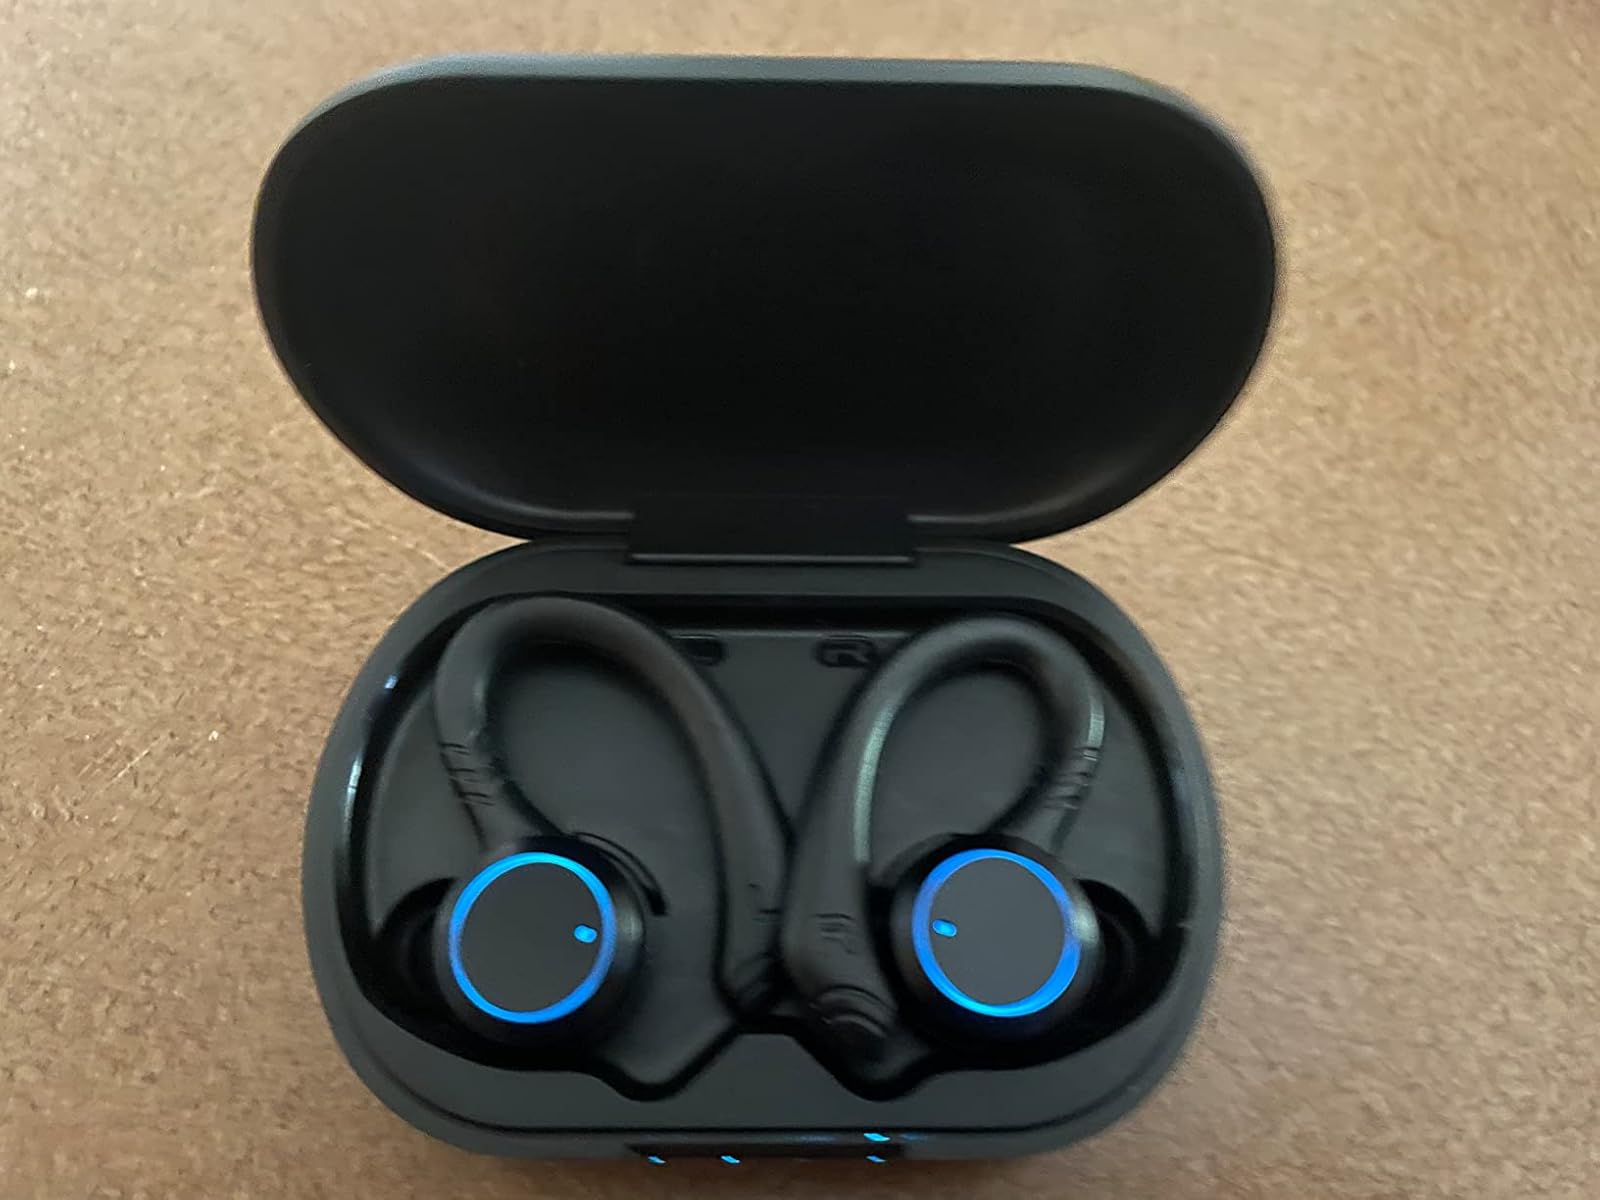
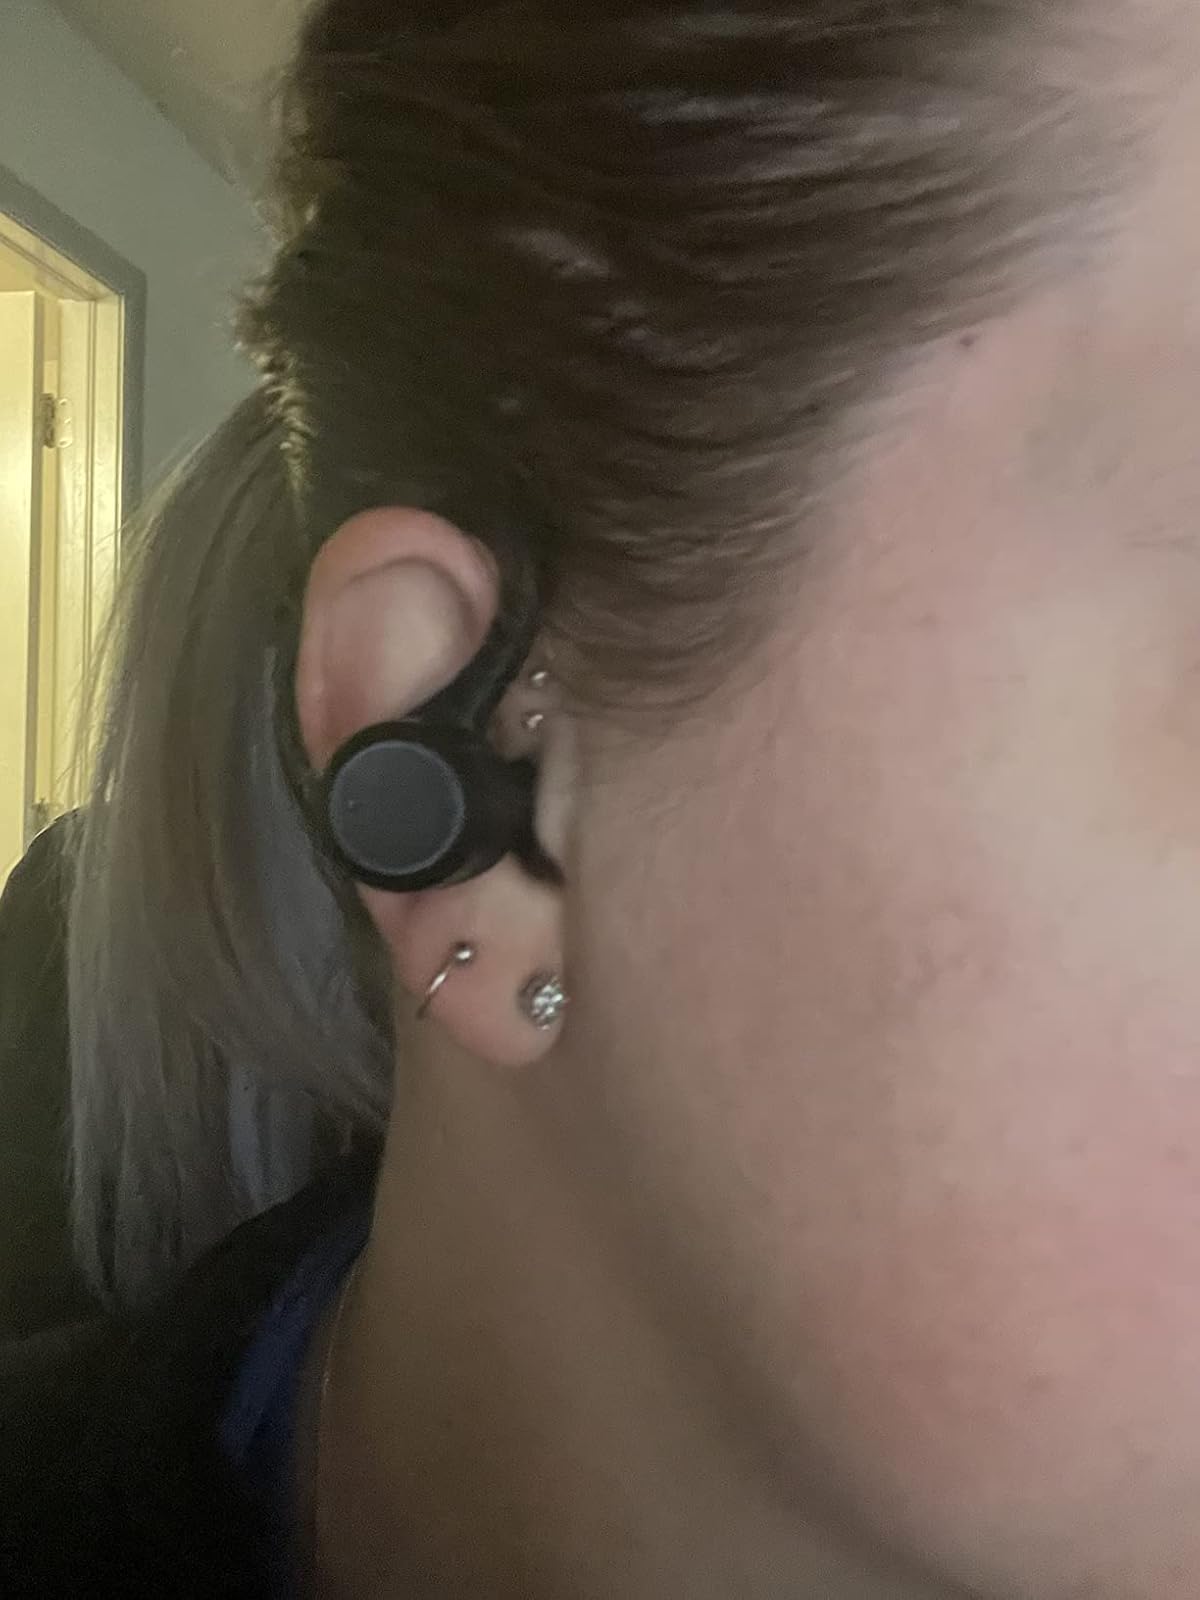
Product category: earbuds
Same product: yes